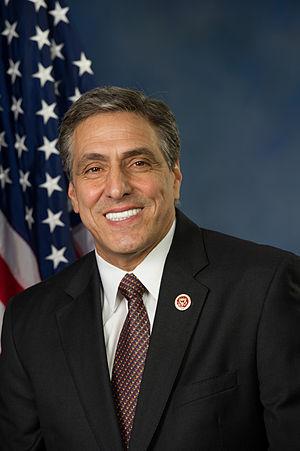
Louis James Barletta dit Lou Barletta, né le 28 janvier 1956 à Hazleton, est un homme politique américain, représentant républicain de Pennsylvanie à la Chambre des représentants des États-Unis de 2011 à 2019.